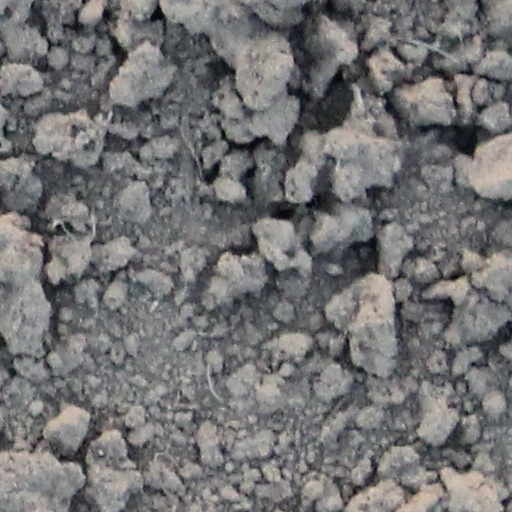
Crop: wheat